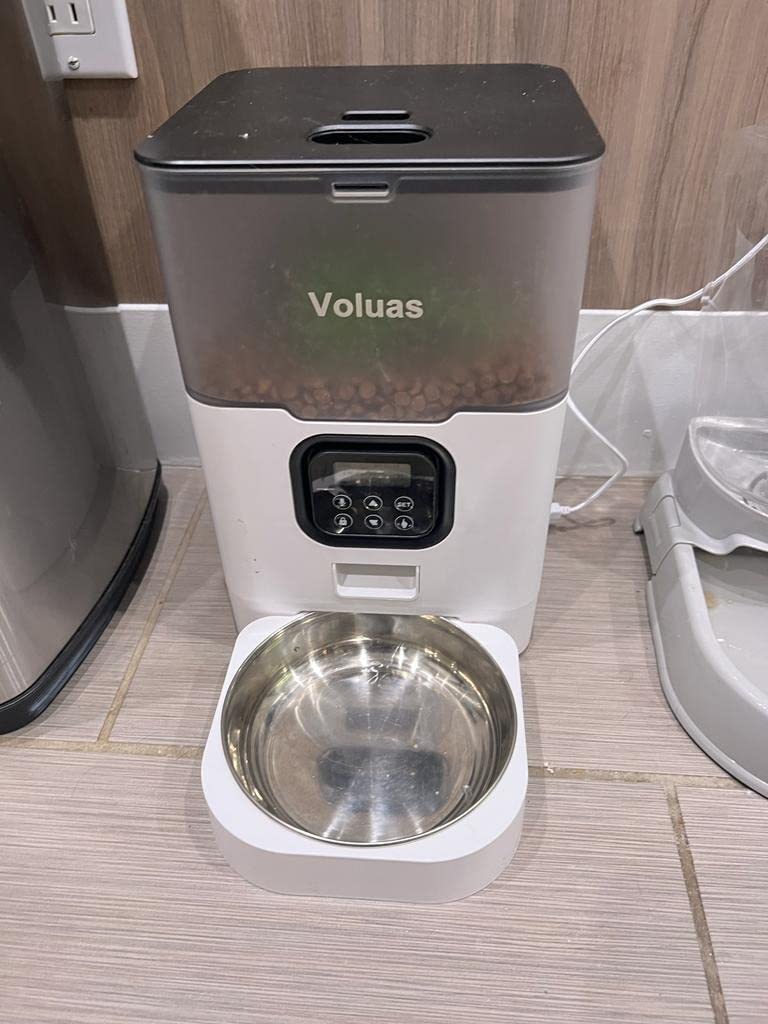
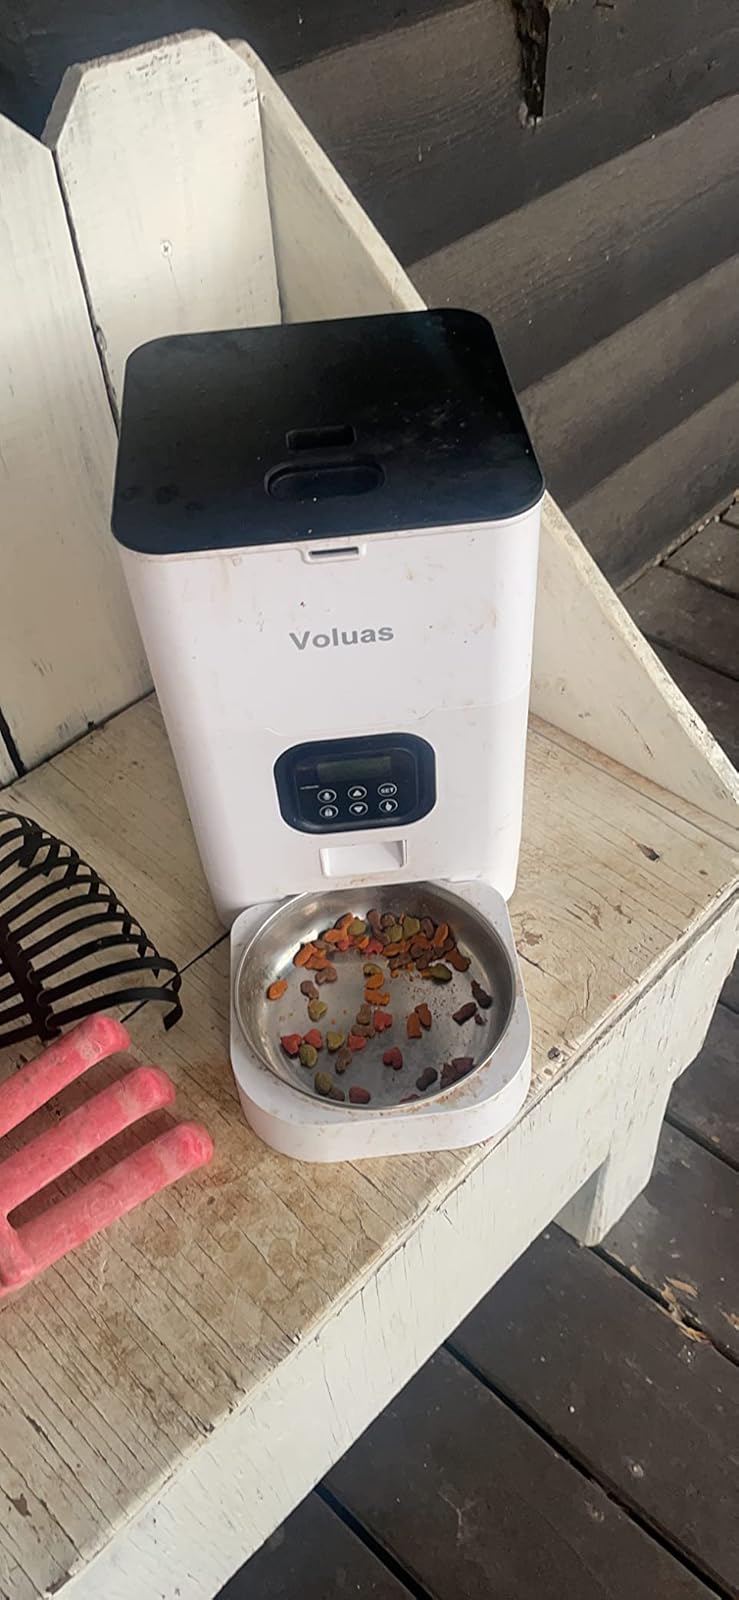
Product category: items_feeder
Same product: no